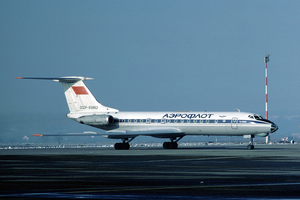
Le vol Aeroflot 6502 est un vol de la compagnie aérienne soviétique Aeroflot ralliant Iekaterinbourg à Grozny, qui s'est écrasé le 20 octobre 1986, en raison d'une négligence des deux pilotes. Ce vol devait faire une escale à l'aéroport international de Samara où l'accident est survenu au moment de l'atterrissage de l'avion, tuant soixante-dix personnes sur les quatre-vingt-quatorze passagers et membres d'équipage à bord.